Grodzisk Mazowiecki

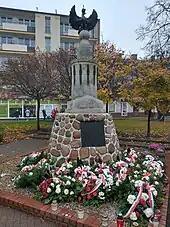
Freedom Monument

The origins of Grodzisk Mazowiecki can be traced back to the 12th century when medieval village Grodzisk was founded. This settlement was built on the outskirts of the Jaktorowska Forest and its remains are a part of the existing town area. In 1355 the first known owner of the settlement Tomasz Grodziński founded a church which was later destroyed by fire (1441). In 15th century Grodzisk remained the parish seat.